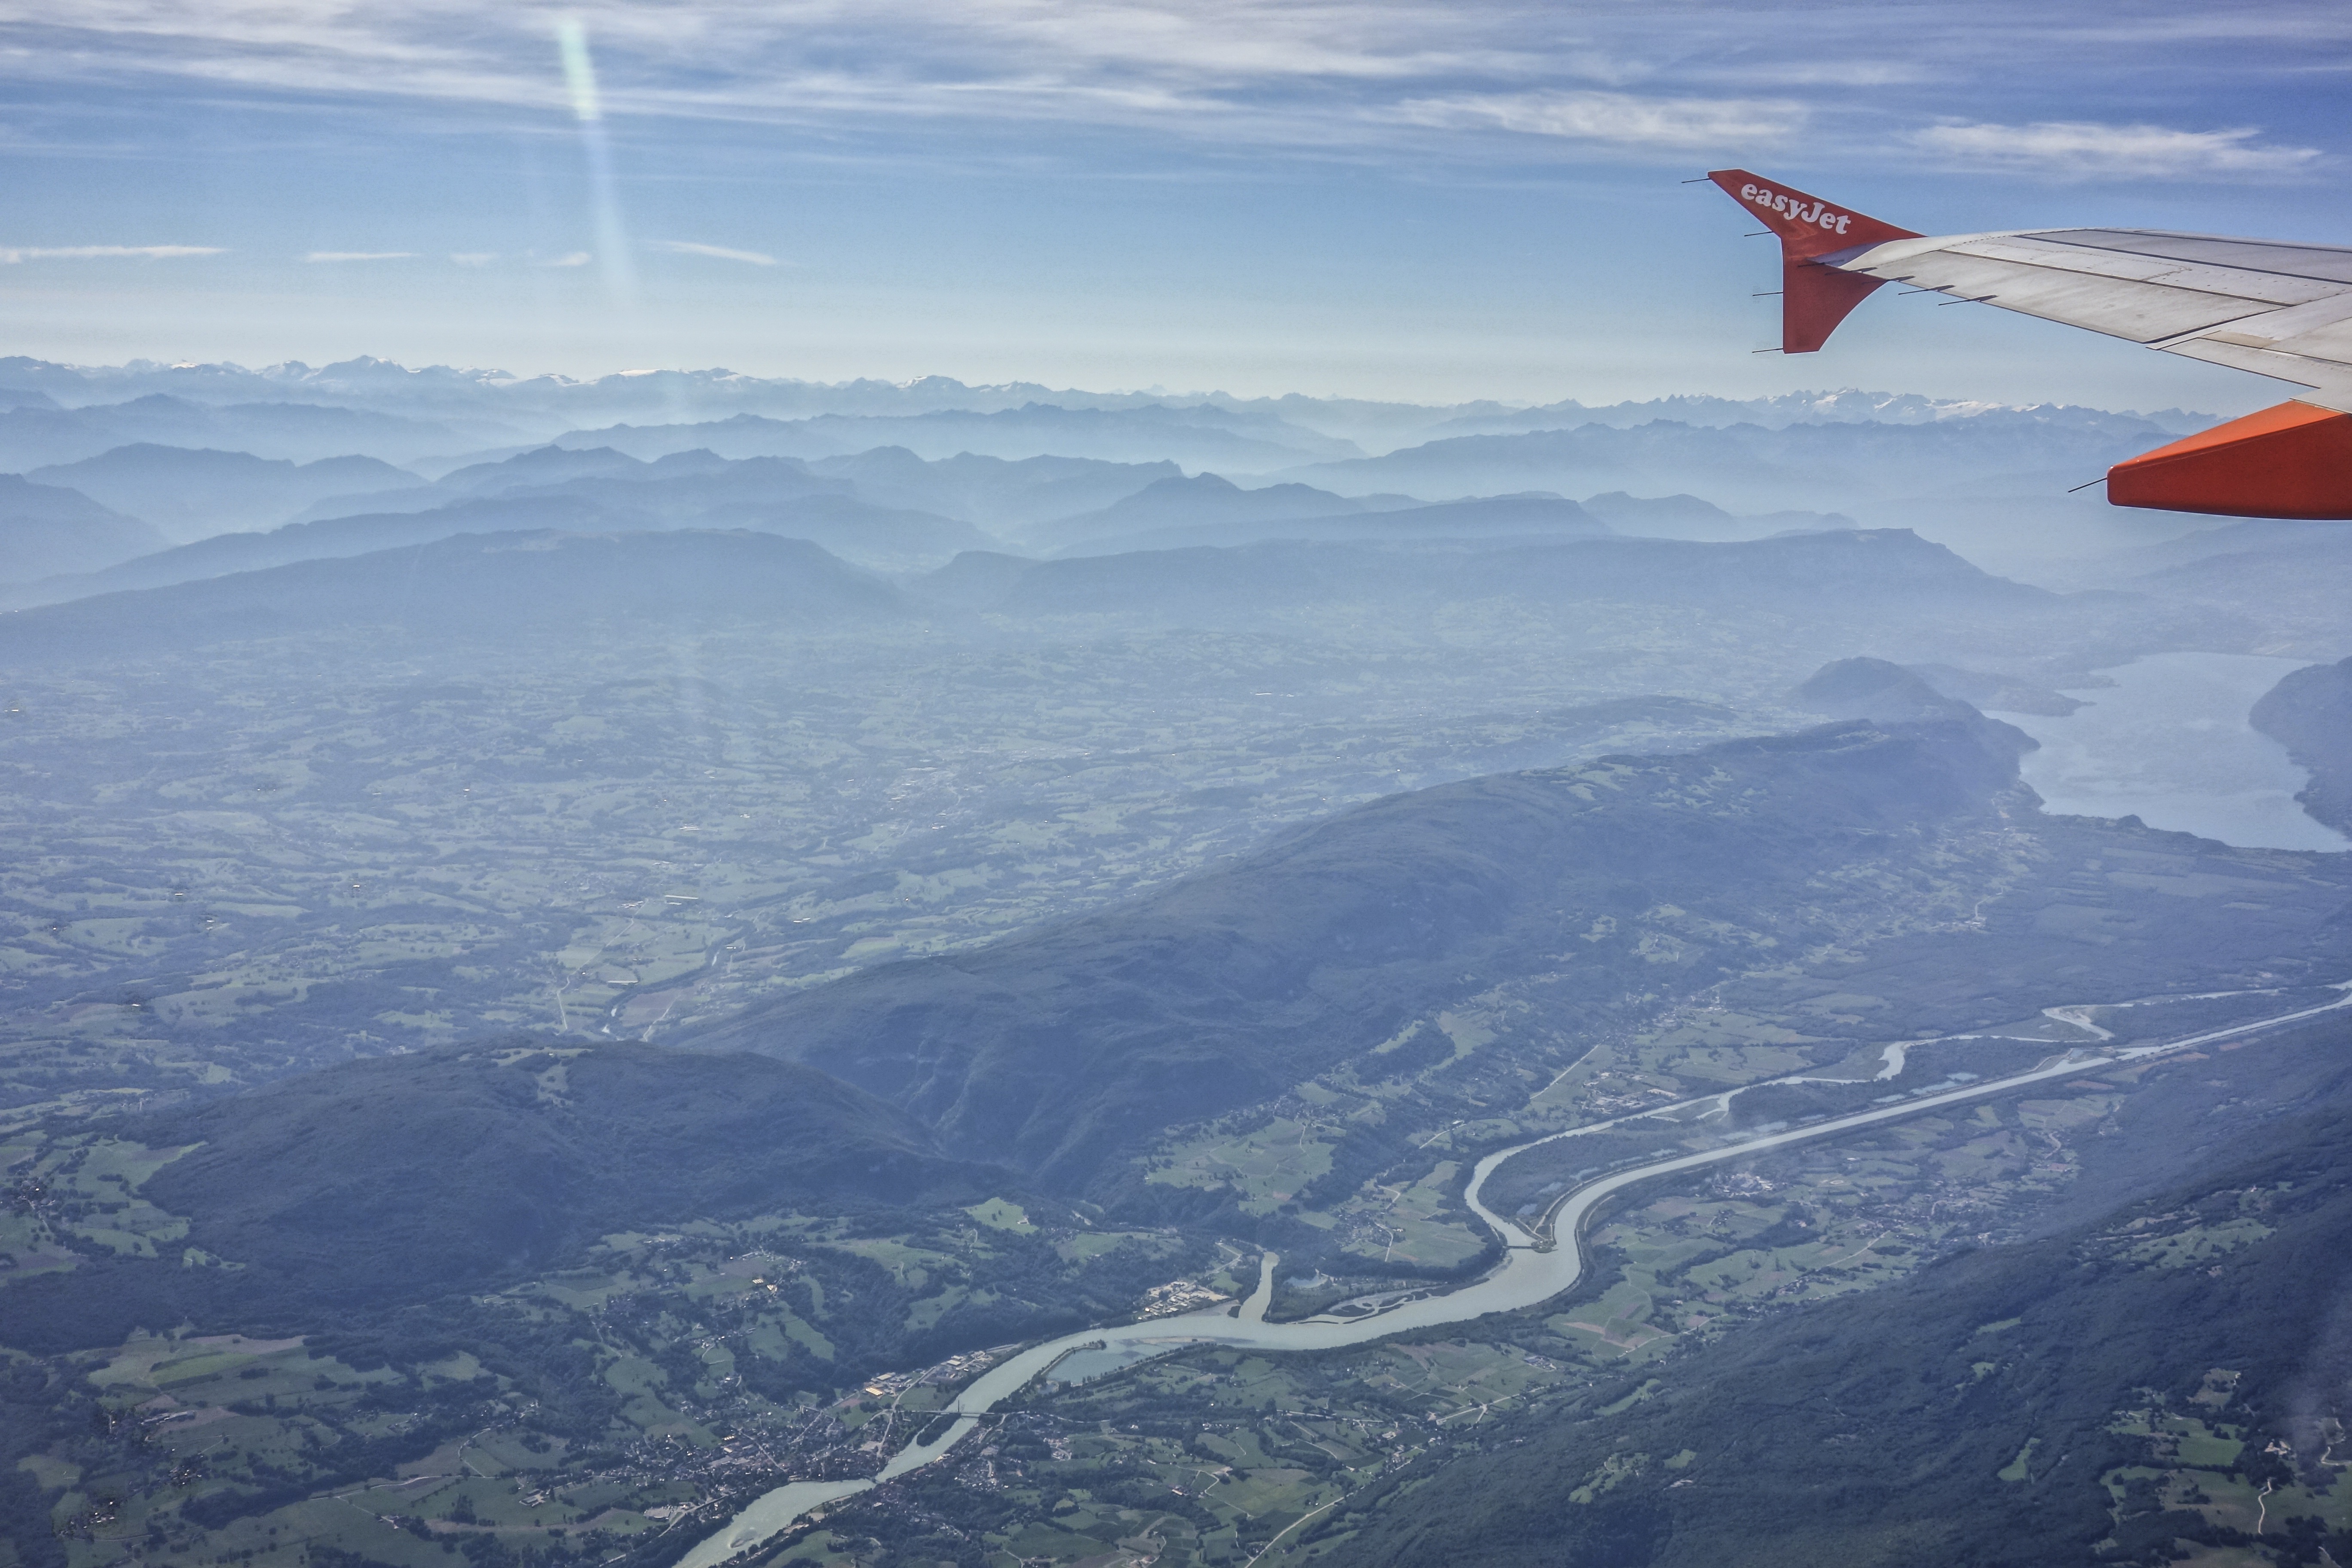
mountain, wing, cloud, sky, sun, adventure, city, river, mountain range, fly, aircraft, flight, extreme sport, paragliding, sports, gliding, mountains, alps, switzerland, parachuting, air sports, aerial photography, easyjet, atmosphere of earth, windsports